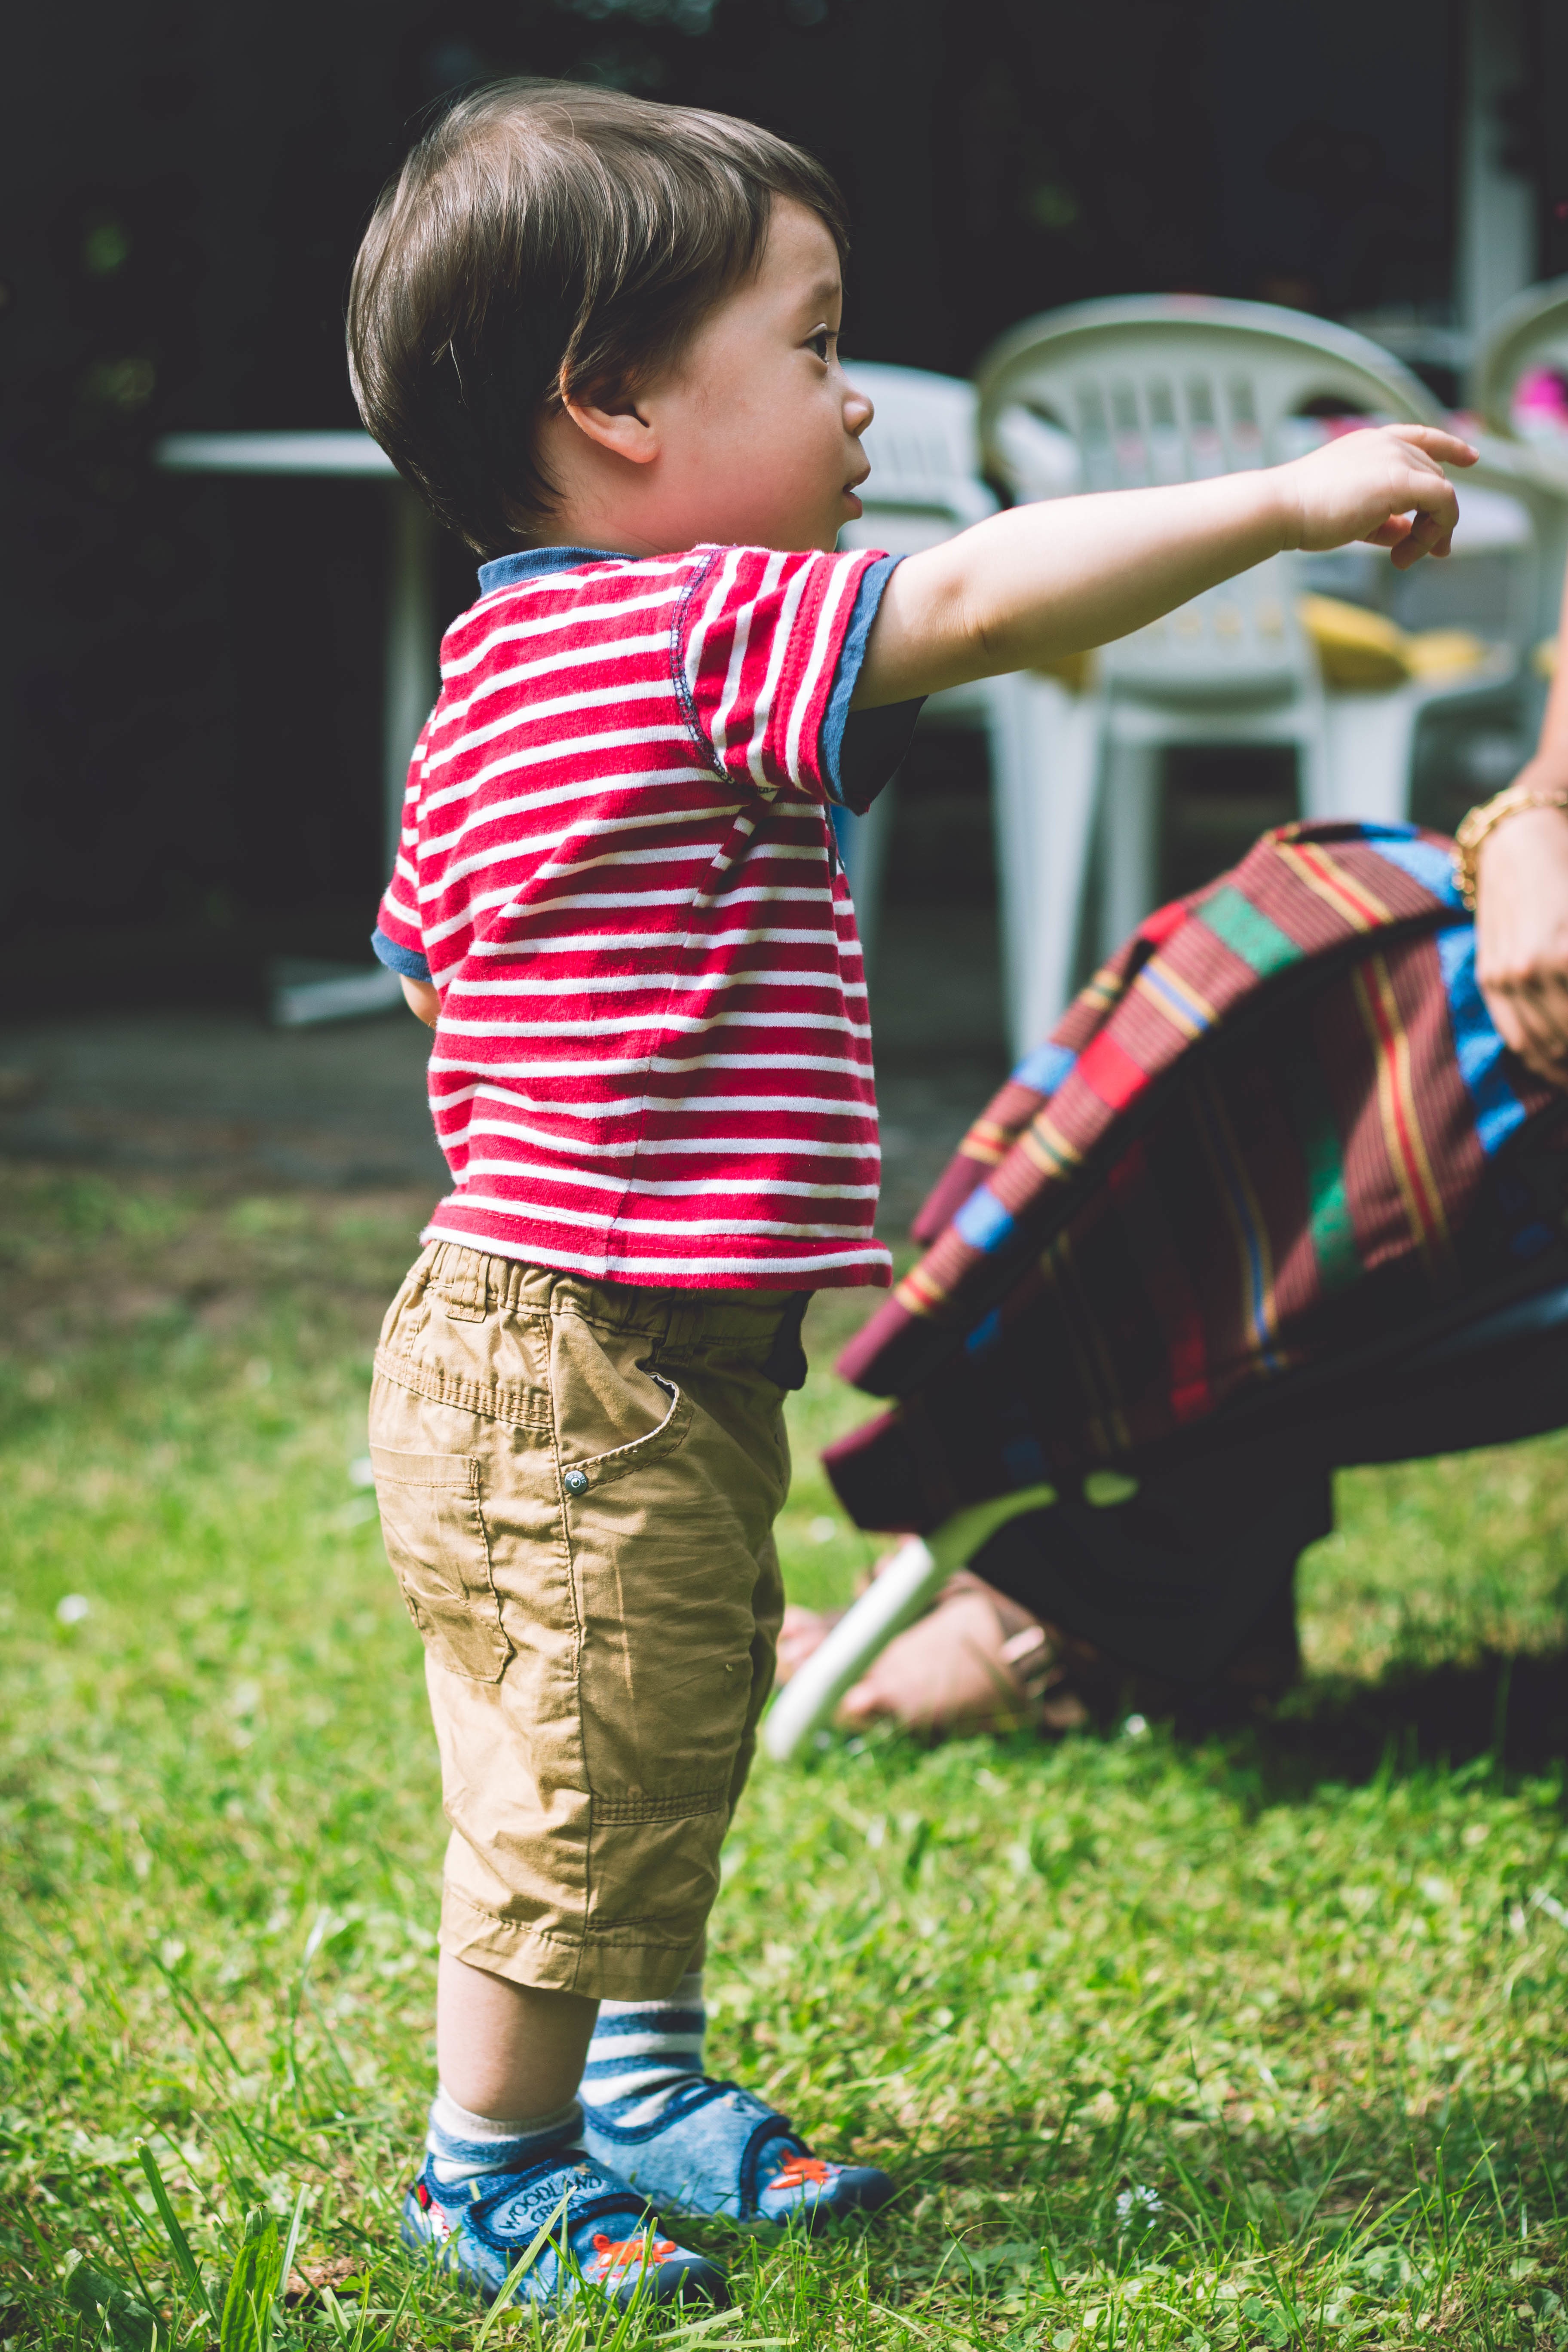
person, people, play, boy, male, child, fun, toddler, human action